Answer in natural language. Considering the relative positions, where is Doorway with respect to black colour chair (highlighted by a blue box)? Choose between the following options: above or below
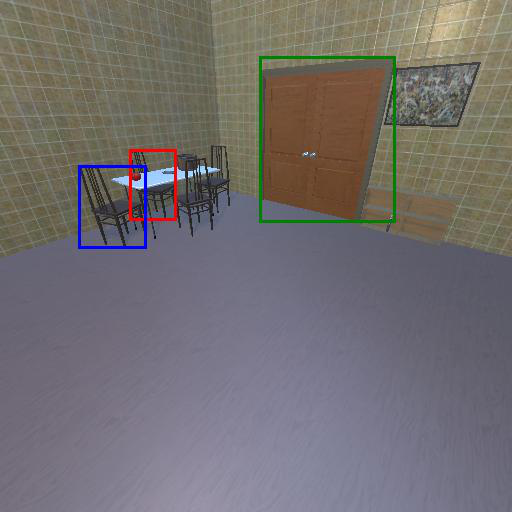
<answer>above</answer>